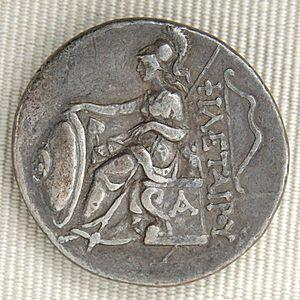
Tétradrachme d'Eumène Ier de Pergame, droit